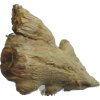
Label: ginger